Mao Gong ding

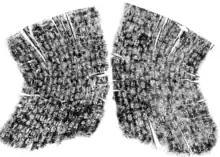
Rubbing of the inscriptions on the vessel

The Mao Gong "ding" is a bronze tripod "ding" vessel from the Western Zhou dynasty. After the retreat of the government of the Republic of China to Taiwan, it is currently located at the National Palace Museum in Taipei, where it is known as one of the museum's "three treasures", alongside the Jadeite Cabbage and Meat–Shaped Stone. The vessel has an inscription of 500 characters arranged in 32 lines, the longest inscription among the ancient Chinese bronze inscriptions. The "ding" dates from the reign of King Xuan of Zhou, and was presented to him by the Lord Yin of Mao.